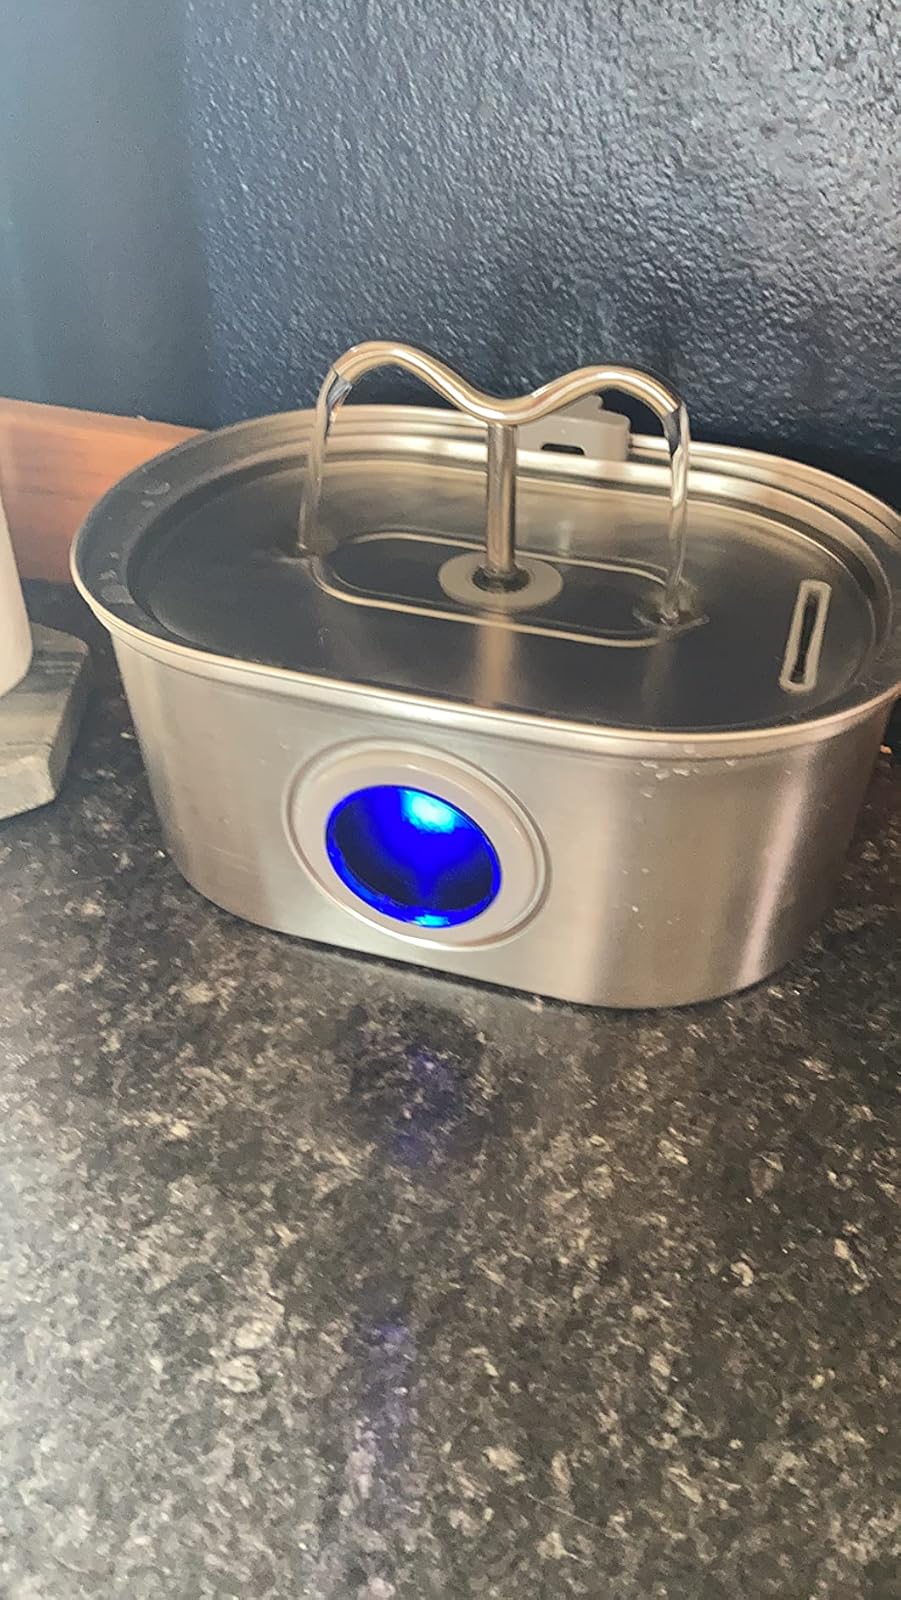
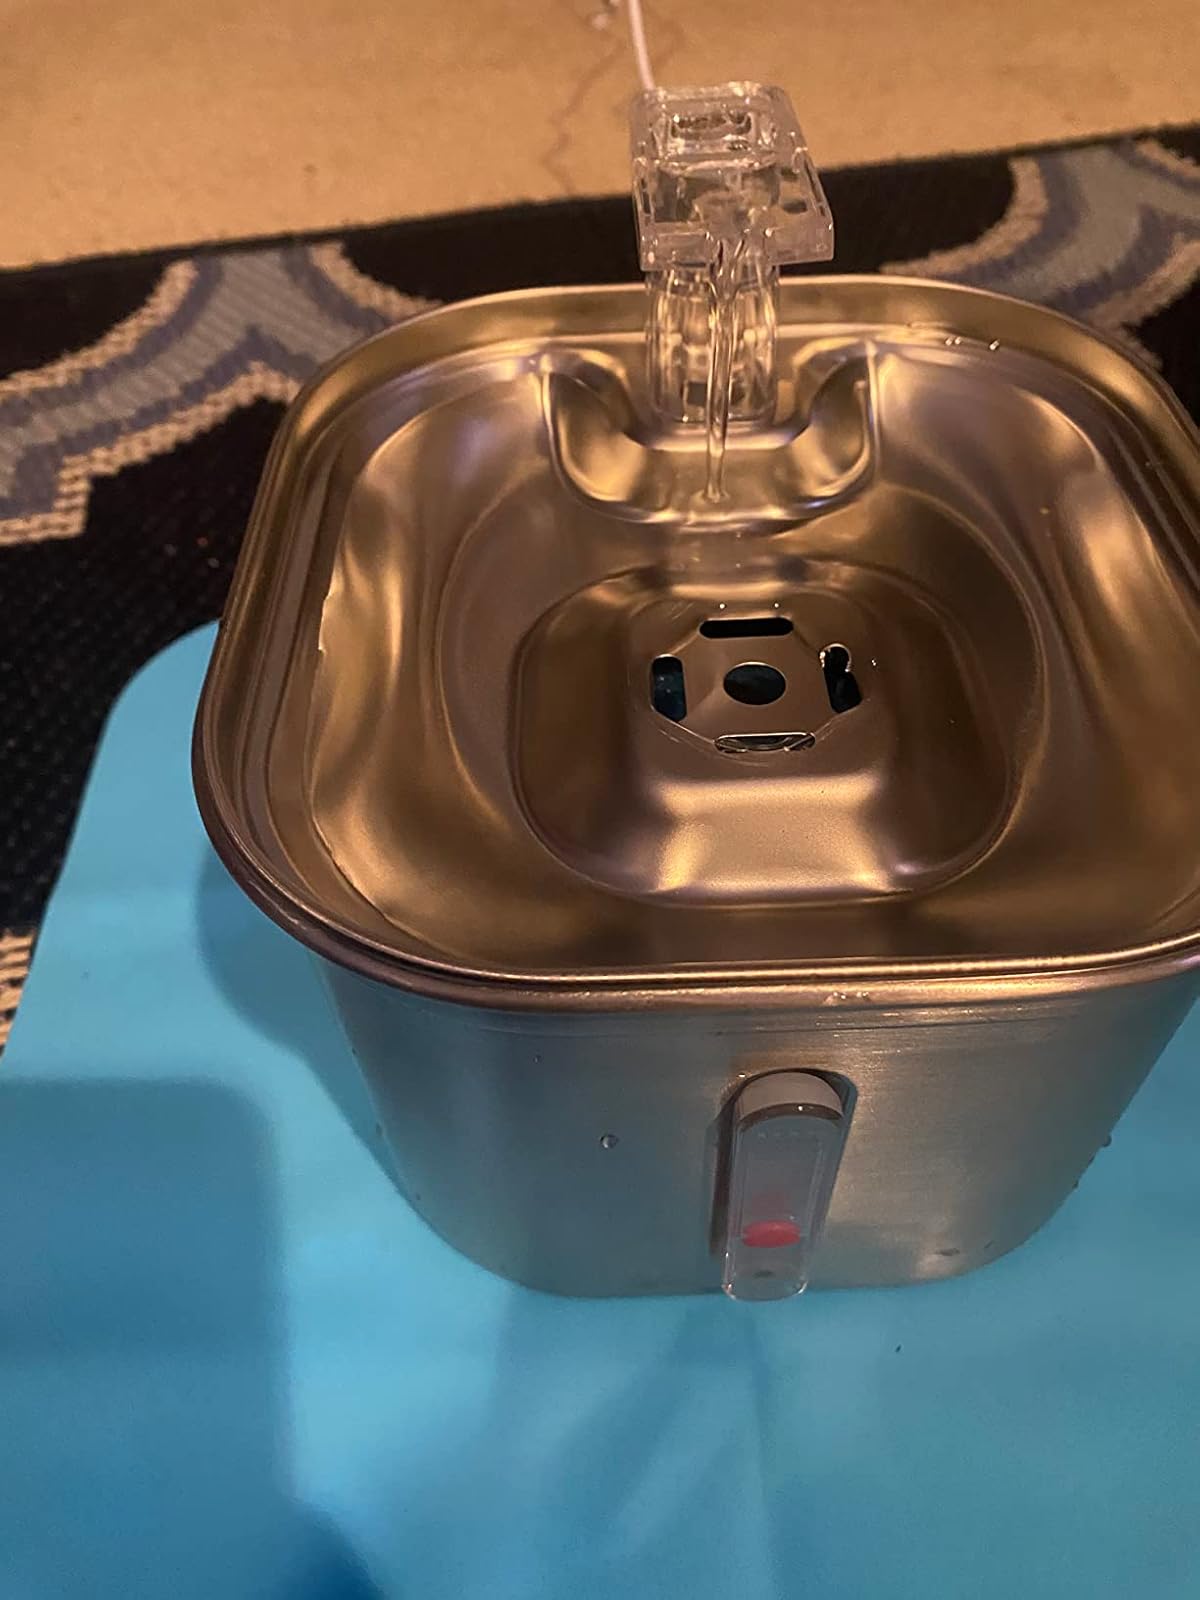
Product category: items_bowl
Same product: no